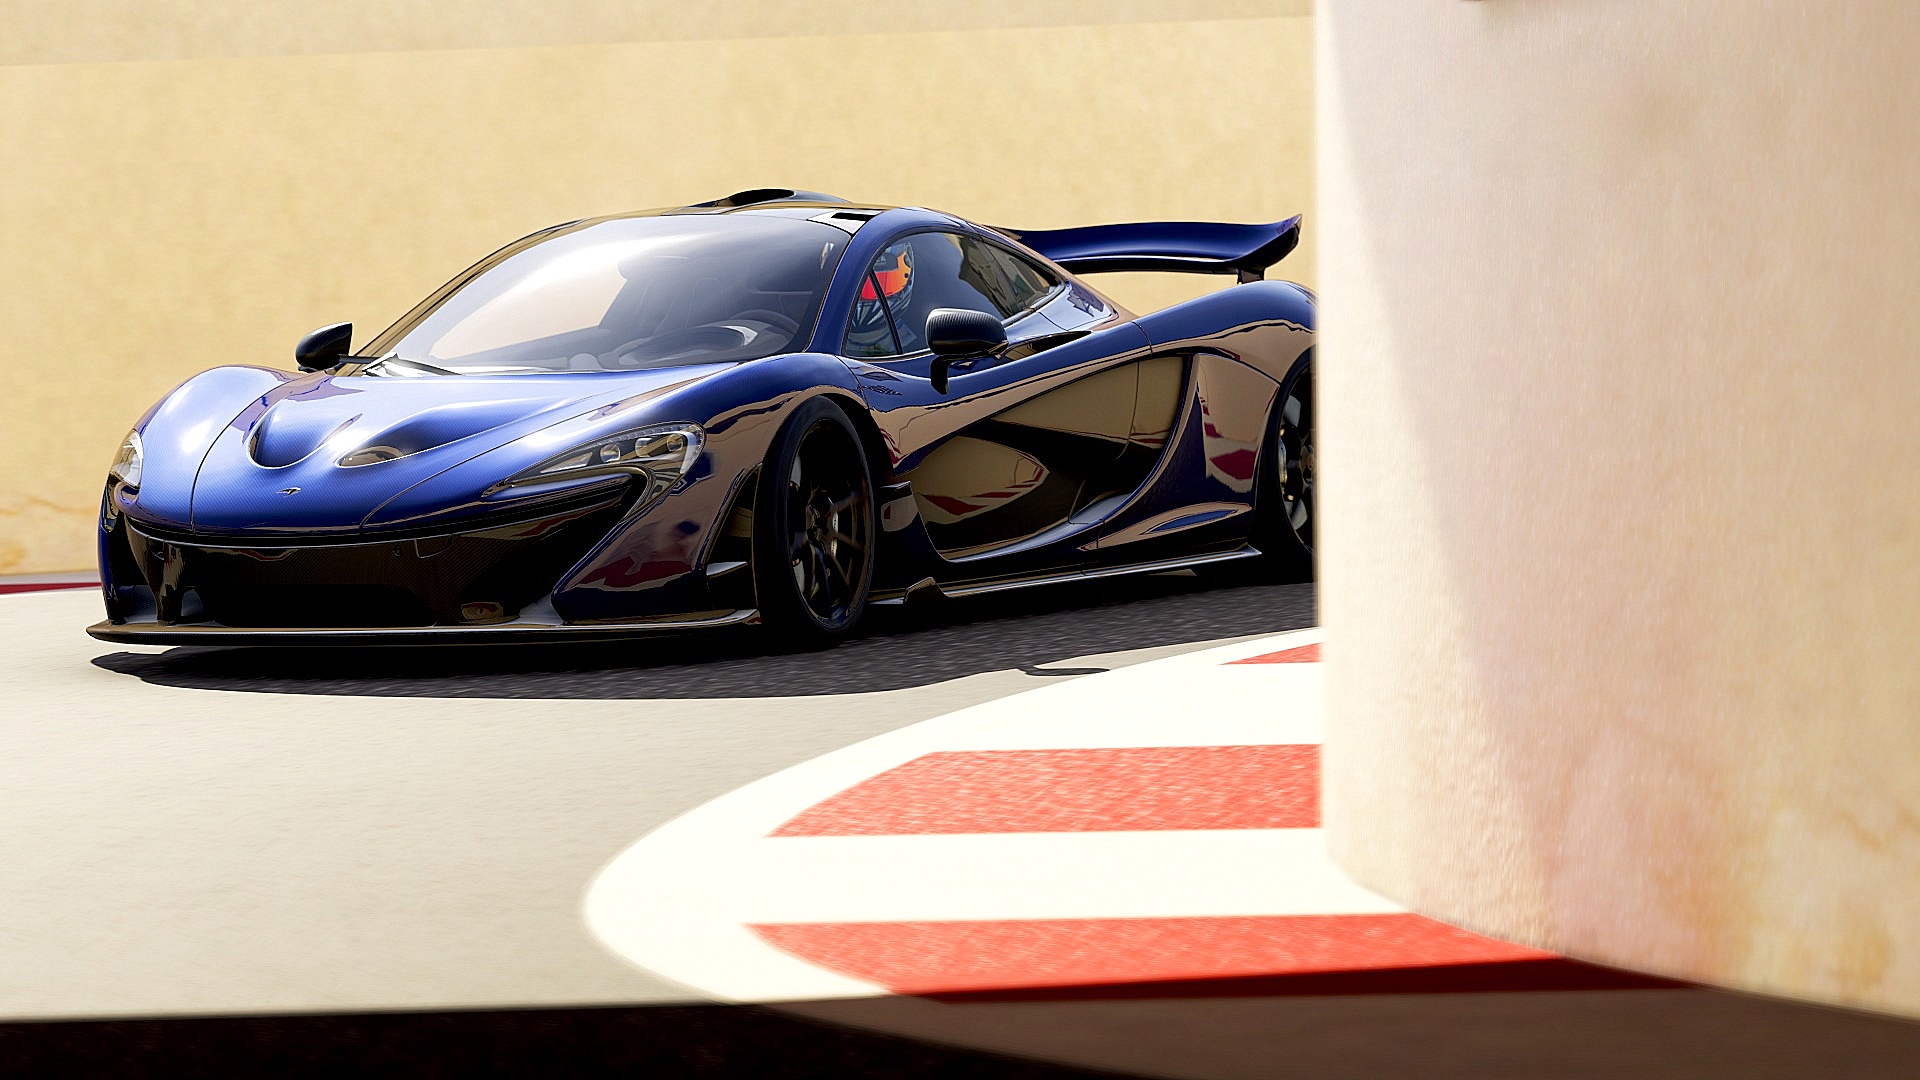
car, vehicle, sports car, race car, supercar, model car, land vehicle, automobile make, automotive design, performance car, mclaren automotive